Gillespies Point

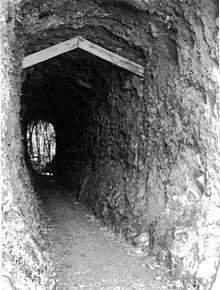
The mining tunnel carved into Gillespies Point

The headland was first known to local Māori as (recorded in some early sources as "Kaohaihi"), although the origins of this name are not known. As Pākehā settlement of the area increased, the headland was renamed Gillespies Point after James Edwin Gillespie, who discovered gold on the beach in 1866 during the West Coast gold rush. At the time, the track to the region closely followed the coast due to the ease of navigating beaches compared to the dense forest of the interior, with bluffs and headlands such as Gillespies Point acting as significant obstacles and making the journey tide-dependent. To enable consistent access to Gillespies Beach and further south, as well as make the journey safer, miners in the area cut a tunnel through Gillespies Point, which has since been closed due to the impact of erosion at the seaward end.